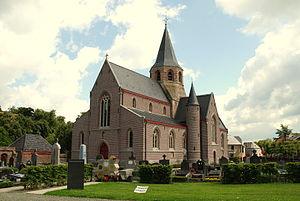
Cette page regroupe l'ensemble des monuments classés de la ville belge de Merelbeke.